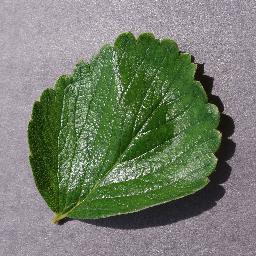
Label: Strawberry___healthy